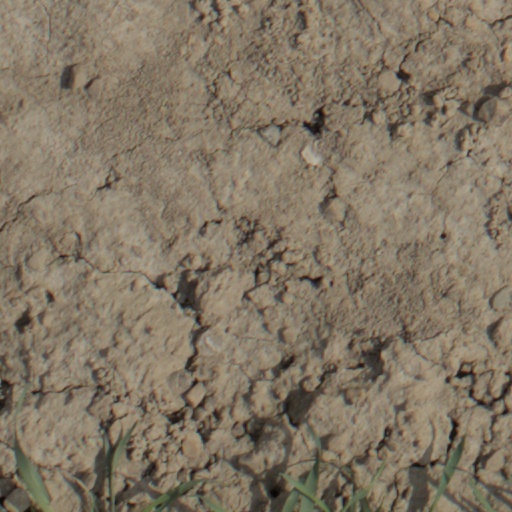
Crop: wheat